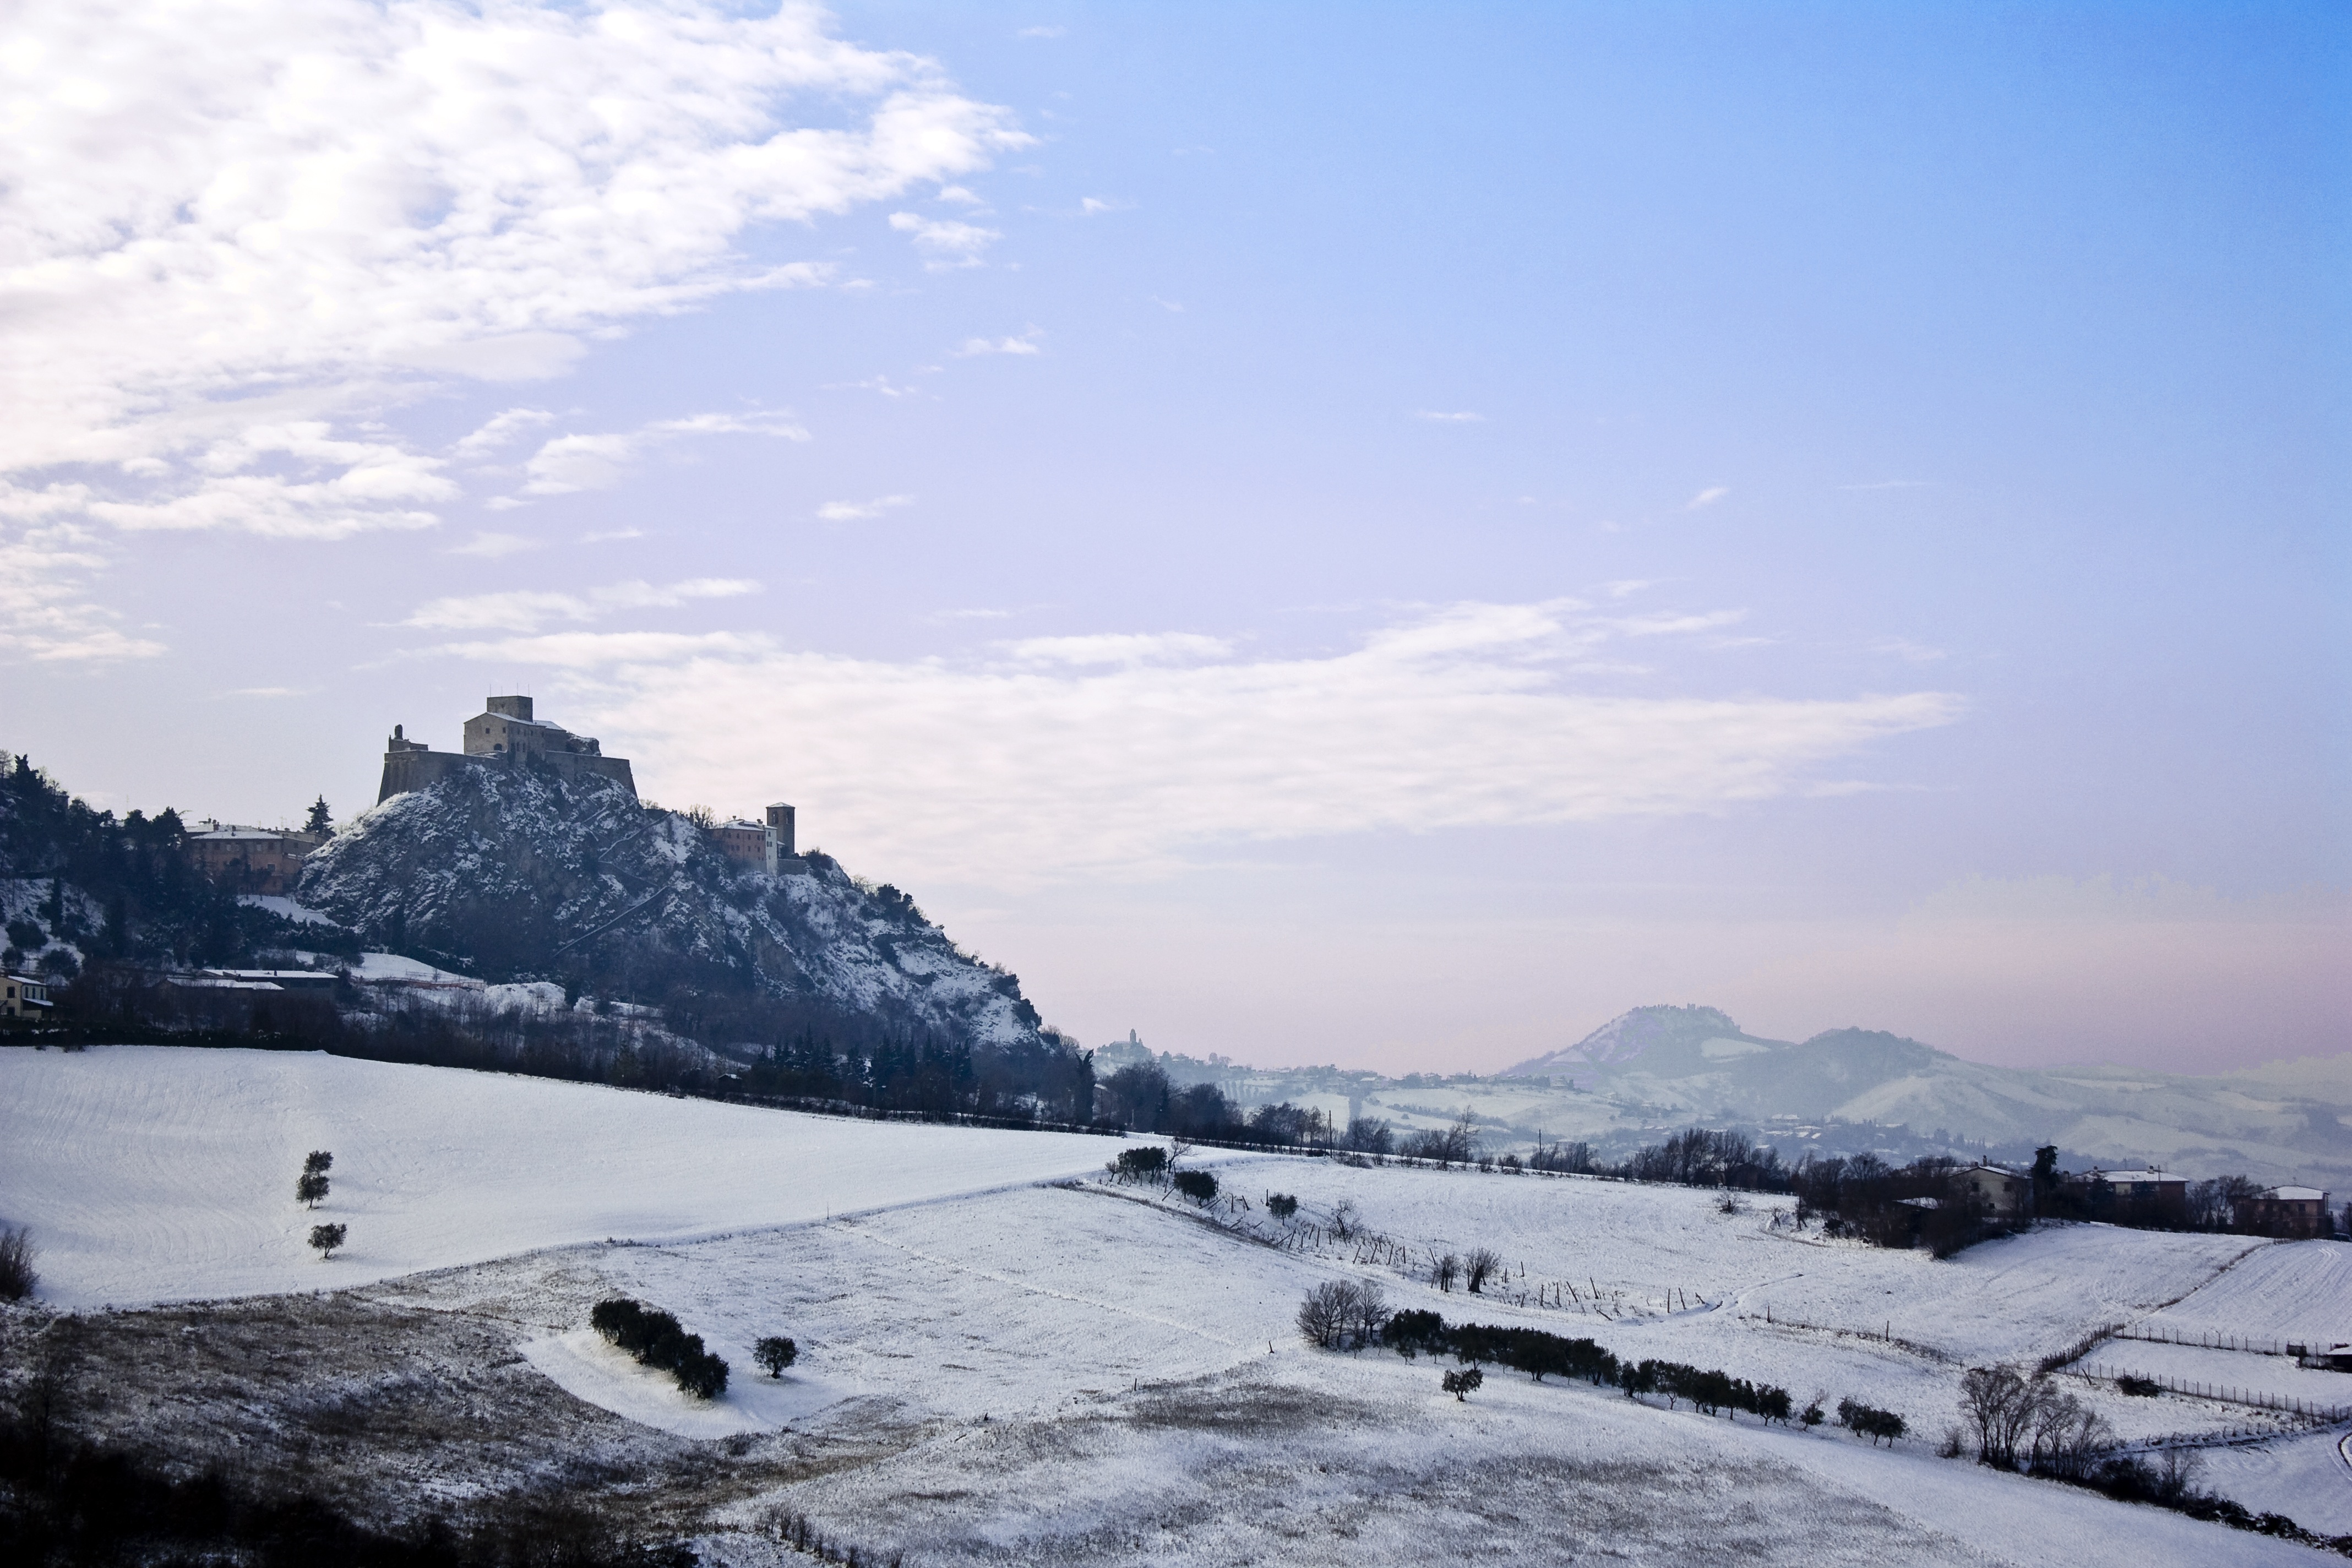
landscape, nature, horizon, mountain, snow, cold, winter, sky, sunset, white, hill, mountain range, stone, country, panorama, village, tranquility, ice, weather, castle, italy, frozen, blue, arctic, season, winter landscape, trees, rocks, hills, clouds, relaxation, alps, plateau, valle, vista, piste, middle ages, bianca, sassi, borgo, valmarecchia, romagna, rimini, malatesta, mountainous landforms, geological phenomenon, verucchio, marecchia